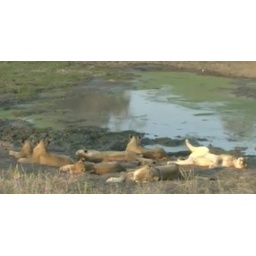
Lazy lions realaxing by water 10-09